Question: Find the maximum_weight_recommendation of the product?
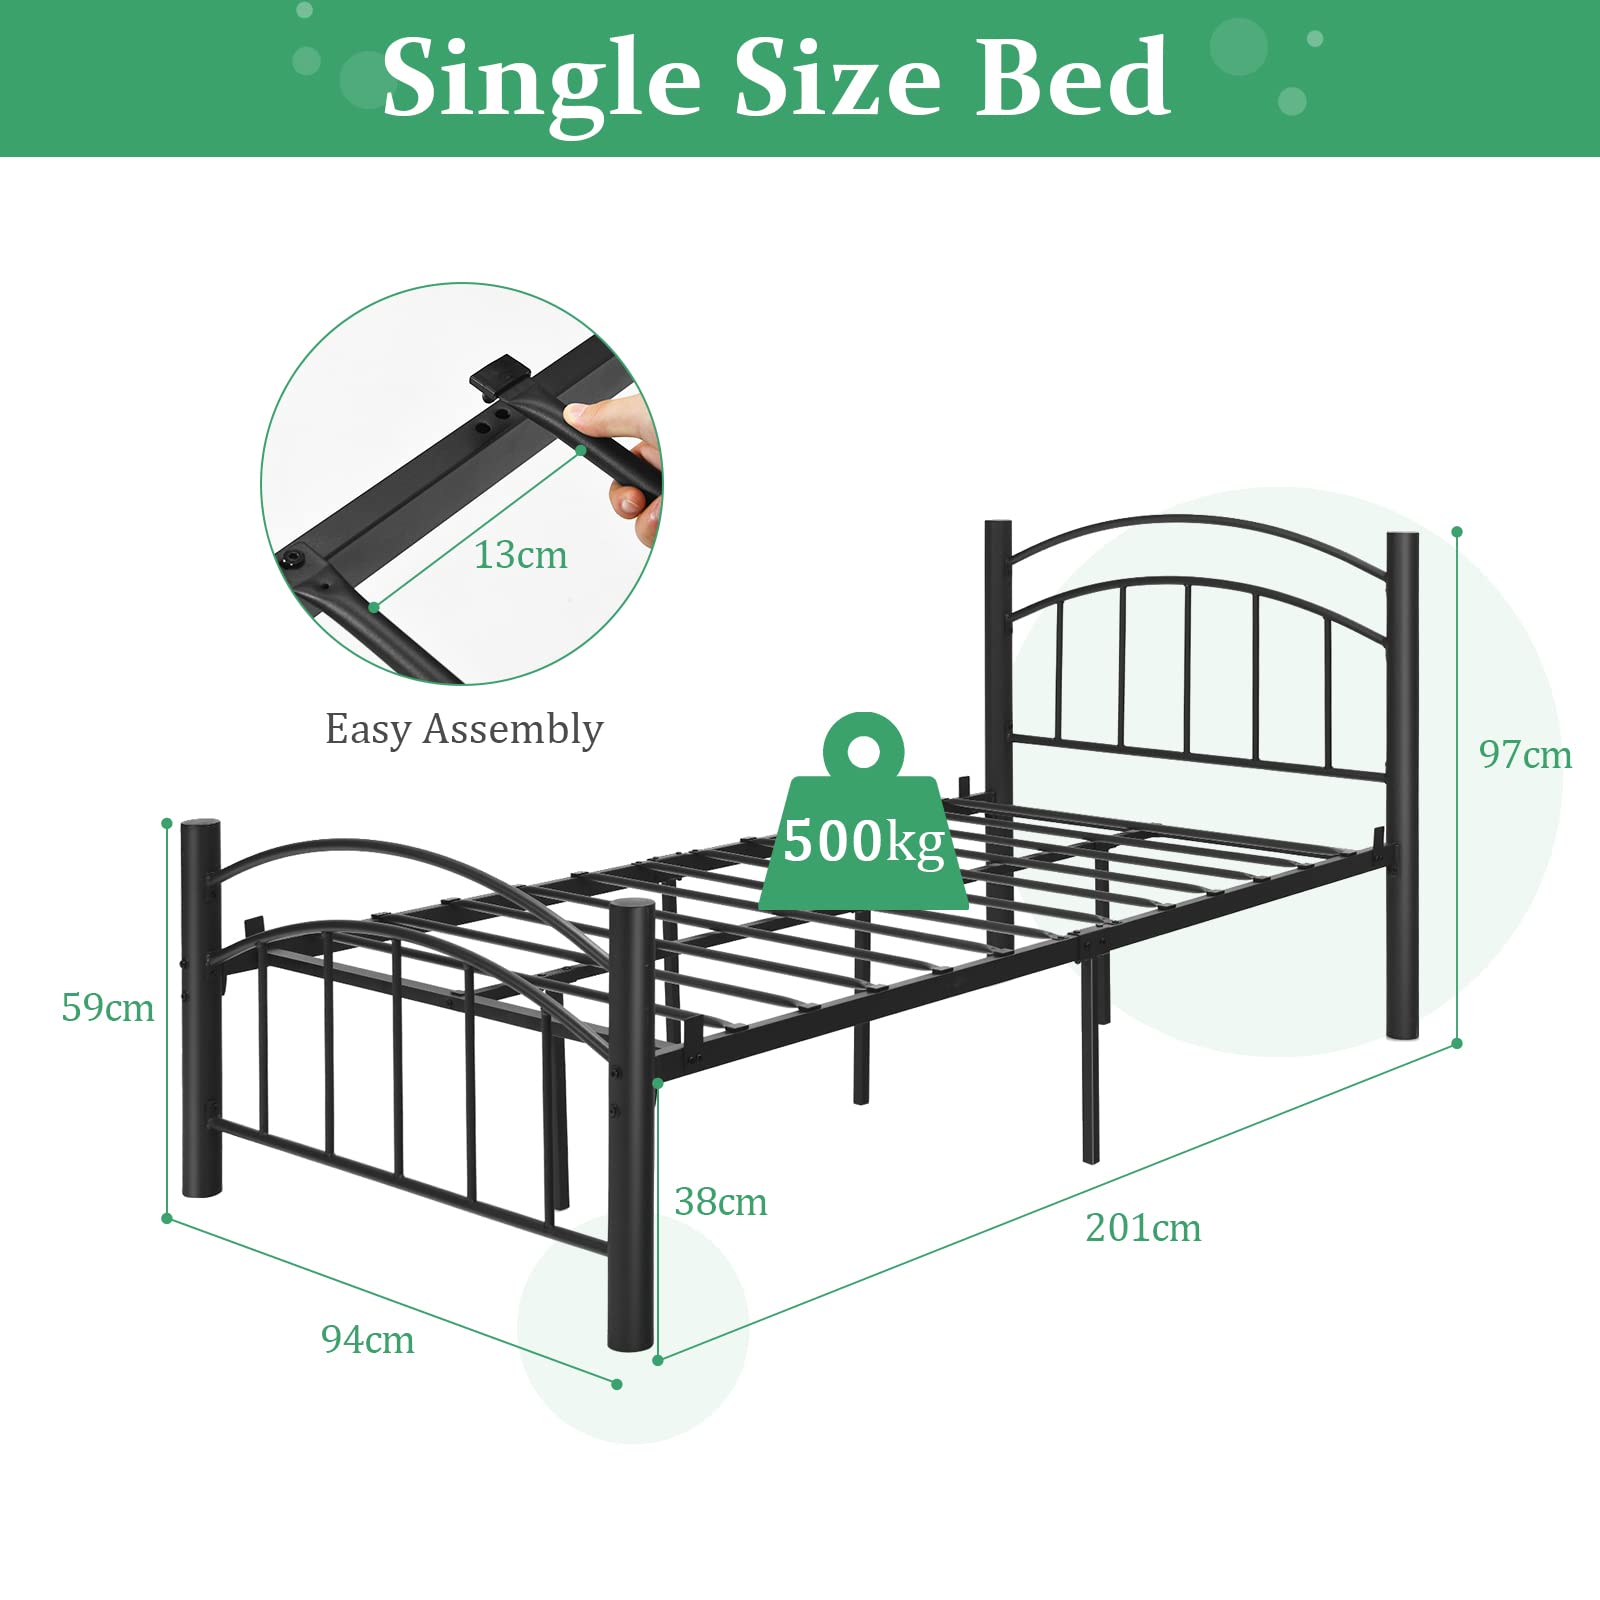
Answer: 500 kilogram